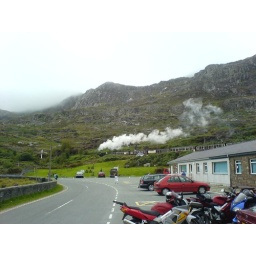
Wales 2007 - a steam train in the mountains